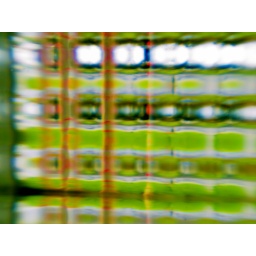
Something about the abstractness of the glass blocks in my mom's house strikes me.